Ayako Fuchigami

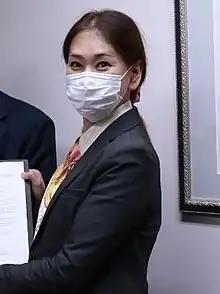
Fuchigami in 2021.

Fuchigami was born in Ogi, Saga Prefecture, on 16 January 1975. In March 1993, she graduated from the Ogi Prefectural High School.